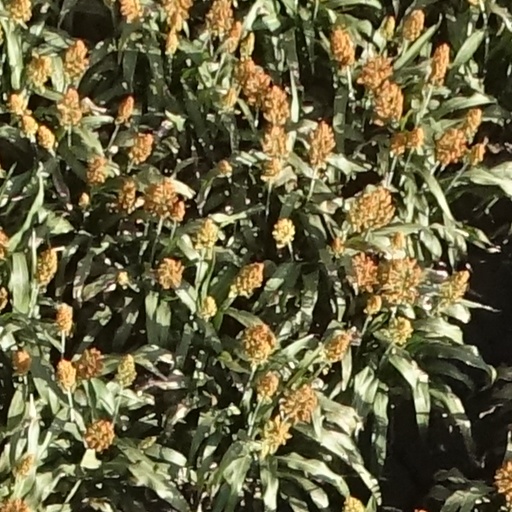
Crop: sorghum